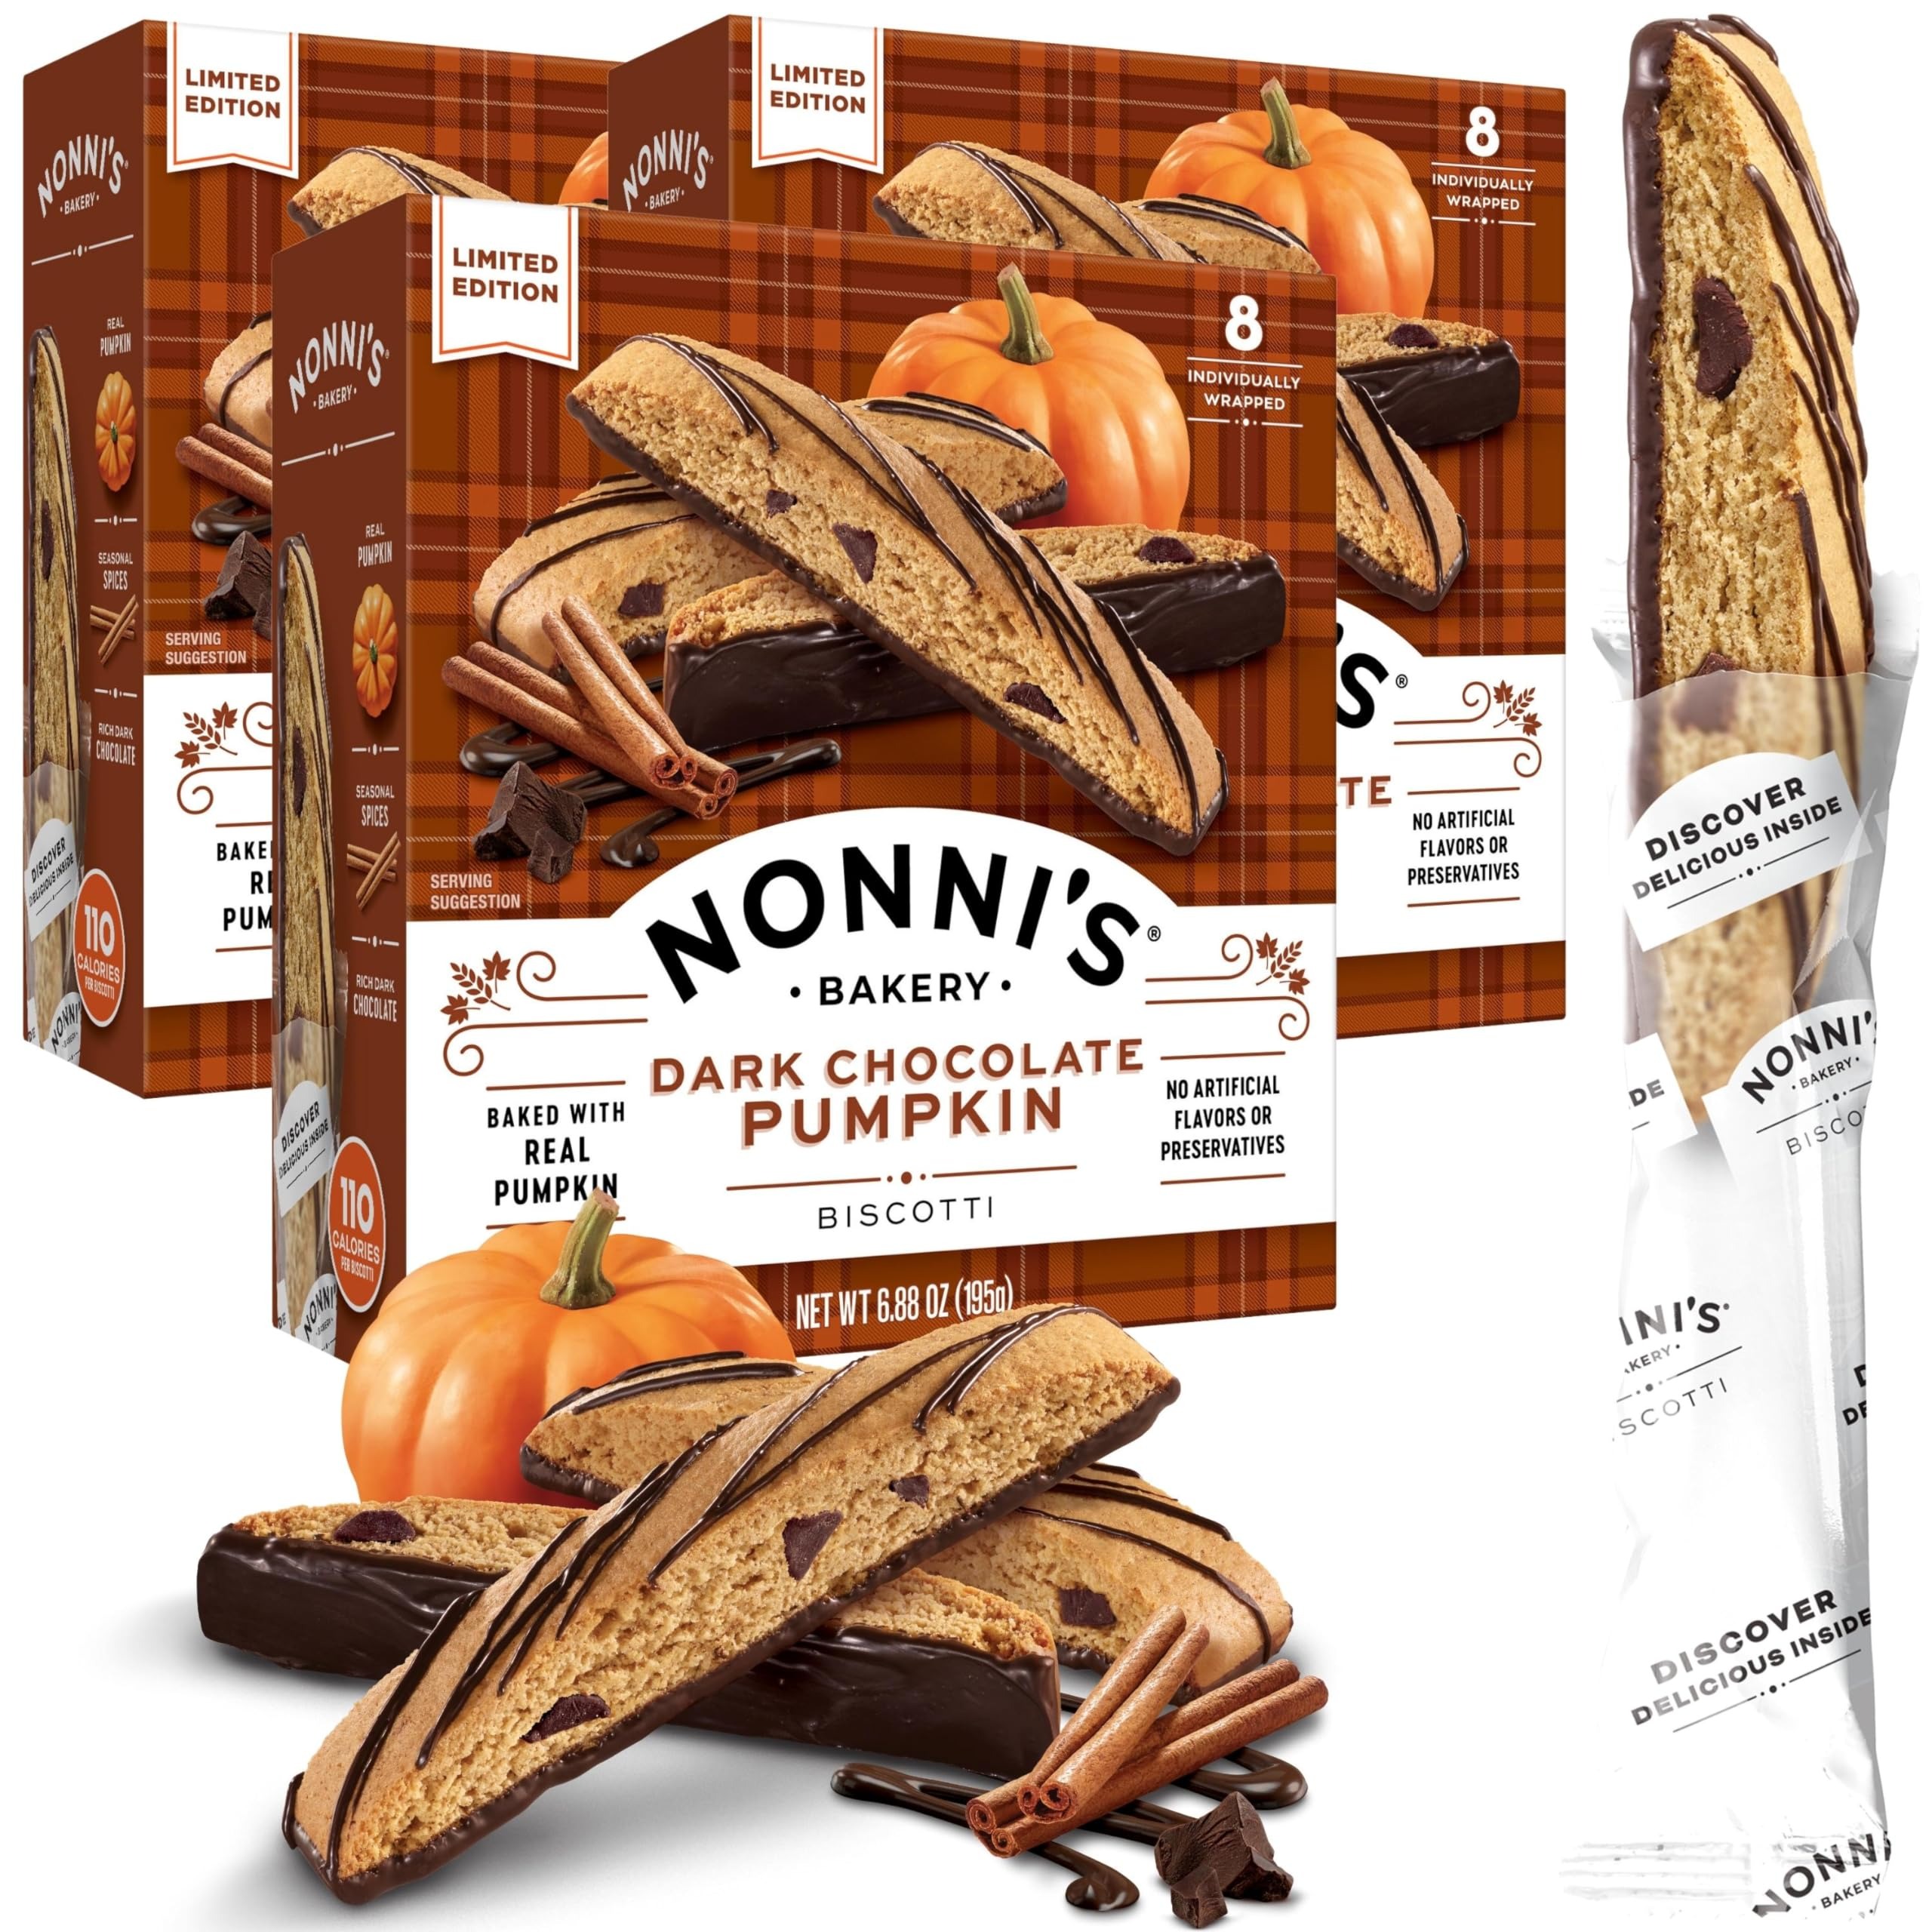
Item Name: Nonni's Dark Chocolate Pumpkin Biscotti Holiday Cookies - 3 Boxes Pumpkin Cookies - Pumpkin Biscotti w/Cinnamon Icing - Biscotti Individually Wrapped Chocolate Pumpkin Spice Cookies - Kosher Coffee Cookies 6.88 oz
Bullet Point 1: It’s Pumpkin Spice Time! - Indulge your tastebuds with Nonni’s pumpkin spice dark chocolate Italian biscotti. Your fall favorite biscotti Italian cookies come drizzled with gourmet cinnamon icing and make the perfect sweet fall treat you’ve been craving.
Bullet Point 2: Made With The Finest Ingredients - Each biscotti individually wrapped cookie is baked free from artificial flavors with the finest ingredients. Combining the tried and true techniques of the old country with our new flavors will surely delight your taste buds.
Bullet Point 3: Pair With Coffee - Try dipping and dunking your Italian cookies from Italy and enjoy an irresistible daily snack. Each Nonni’s biscotti recipe is handed down from generation to generation and upholds your favorite Italian traditions.
Bullet Point 4: The Perfect treat - All our pumpkin spice dark chocolate biscotti cookies come individually wrapped for freshness and make the perfect hostess, biscotti treat, or birthday treat. Grab these for your biscotti treat basket now while quantities last.
Bullet Point 5: Nonni’s Is A Name To Remember - Nonni’s biscotti is a household name known for its gourmet cookies with authentic Italian traditions. Visit our brand at the top of our listing to see more of our fantastic selection of value packs and Italian treats.
Product Description: No country is more famous for its incredible food than Italy, which means when you carry on a recipe handed down from your Italian grandmother, the expectations are going to be very high. We wouldn’t want it any other way. Being held to a higher standard is a good thing, especially when it results in something as perfectly sweet and crunchy as our biscotti.
Value: 20.64
Unit: Ounce

Price: 13.99